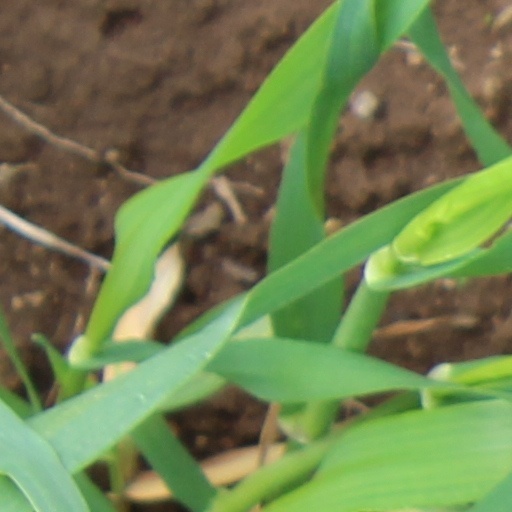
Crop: wheat